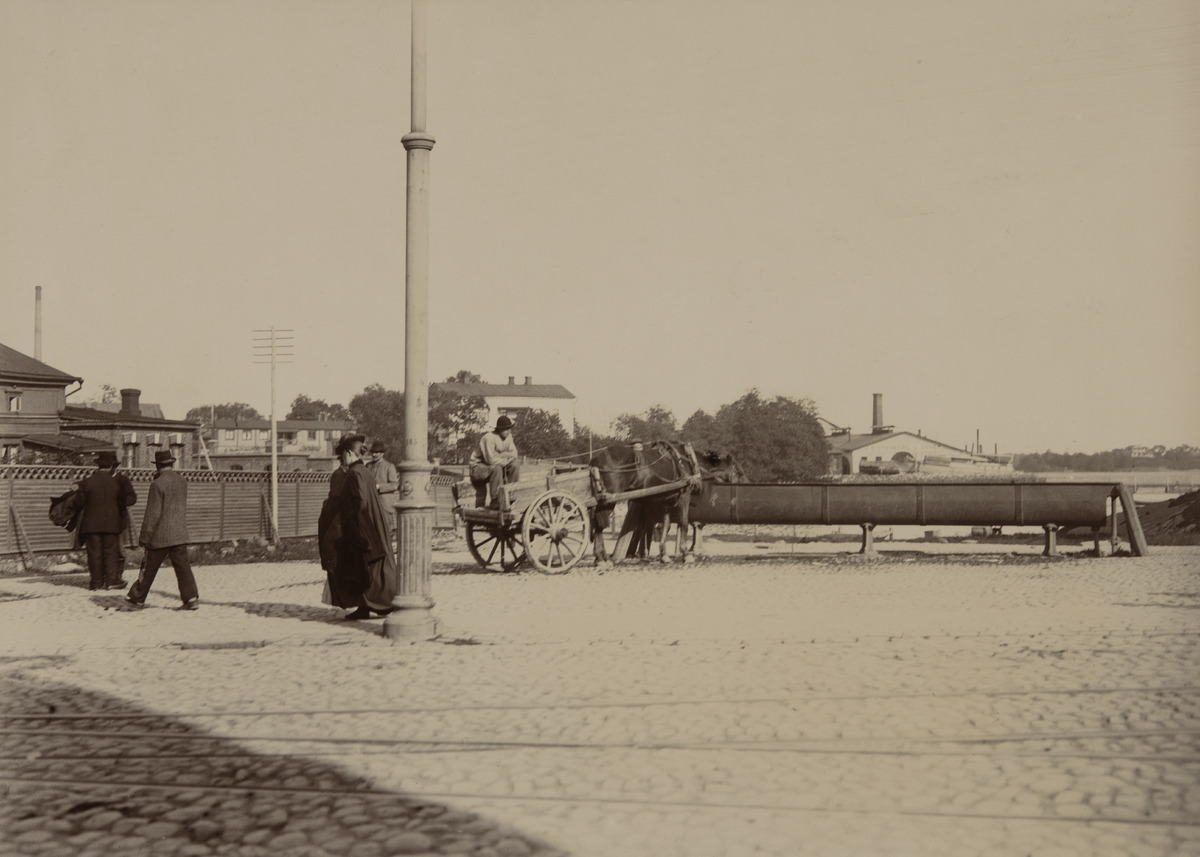
Hakaniementori
sisällön kuvaus: Hakaniementori. Näkymä Siltasaarenkadulta itään suunnilleen nykyisen Paasivuorenkadun risteyksen kohdalta. Jalankulkijoita, hevoskärryjen kanssa oleva mies on pysähtynyt juottamaan hevosta kaukalosta. Kadulla erottuu yksiraiteisen raitiotien

sivuutusraide. Oikealla Siltasaarenkatu 7, joka purettiin vasta 1930. Taustalla J.D. Stenbergin

konepajan

rakennuksia Hakaniemenrannassa. mustavalkoinen
Ajankohta: kuvausaika 1891 jälkeen
Paikka: Suomi, Uusimaa, Helsinki, Siltasaari Helsinki, Hakaniementori
Aiheet: torit, kadut, jalankulkijat, miehet, naiset, vaatteet, hevosajoneuvot, kärryt, raiteet, kiveys, rakennukset, asuinrakennukset, puurakennukset, teollisuusrakennukset, konepajat, aidat, pylväät